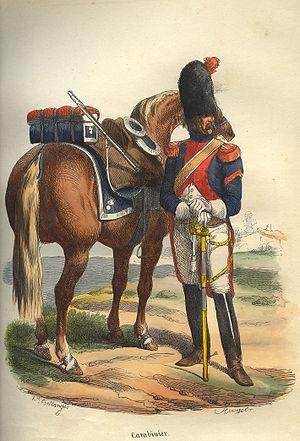
Les carabiniers à cheval constituent un corps de cavalerie lourde créé sous l'Ancien Régime, et qui persistera jusque sous le Second Empire.
Étienne Marie Antoine Champion de Nansouty, né le 30 mai 1768 à Bordeaux dans l'actuel département de la Gironde et mort le 12 février 1815 à Paris, fut un général français de la Révolution et de l’Empire. Après avoir brillamment servi dans la cavalerie au cours des guerres révolutionnaires, il fut élevé au grade de général de division en 1803 et occupa par la suite des commandements importants lors des guerres napoléoniennes.
L'uniforme des carabiniers français est le costume militaire et réglementaire porté par les carabiniers à cheval de la cavalerie lourde de l'armée napoléonienne. L'uniforme a connu une évolution radicale en 1809 quand Napoléon en confie le commandement à son frère Louis, qui change cette unité en cavalerie cuirassée.